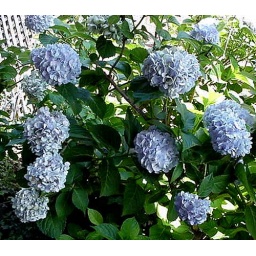
I believe that this hydrangea plant may be as old as my home which was built in 1927.